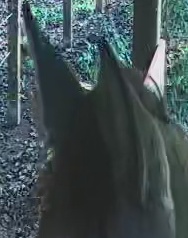
Face region: ears (position_of_ears)
Pain indicator: not_present